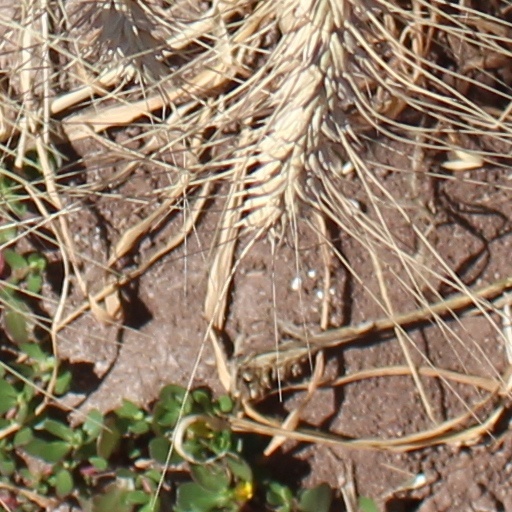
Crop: wheat